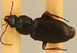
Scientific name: Calathus advena
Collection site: Rocky Mountains NEON (RMNP), plot RMNP_012